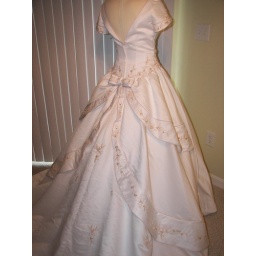
Soft satin fabric in a soft, creamy white color; rum pink trim